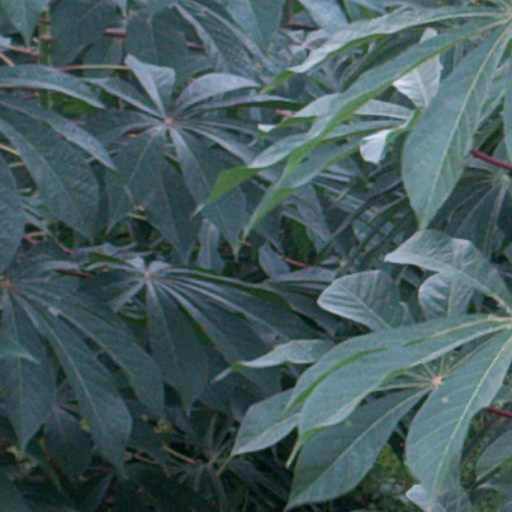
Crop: cassava